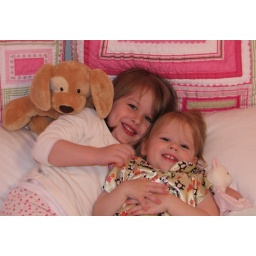
The girls cuddling in Audrey's new big girl bed.